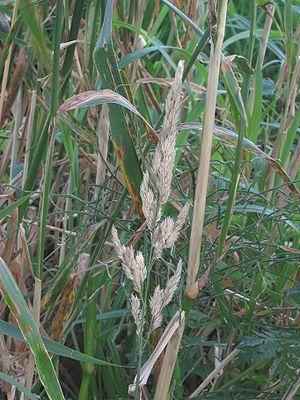
Cette liste de Tracheophyta de Bosnie-Herzégovine, ainsi que d’espèces introduites est un aperçu incomplet d’espèces de mousses, de fougères, de gymnospermes et d’angiospermes citées dans la littérature disponible en langues bosniaque, croate, serbe et serbo-croate. Cet aperçu n’inclue pas des espèces cultivées ni celles occasionnellement introduites.